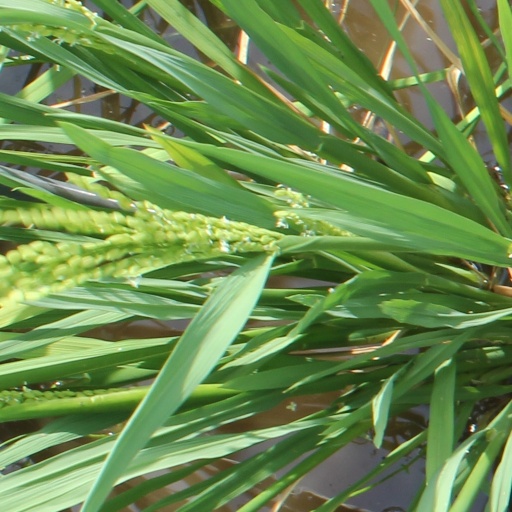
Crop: rice